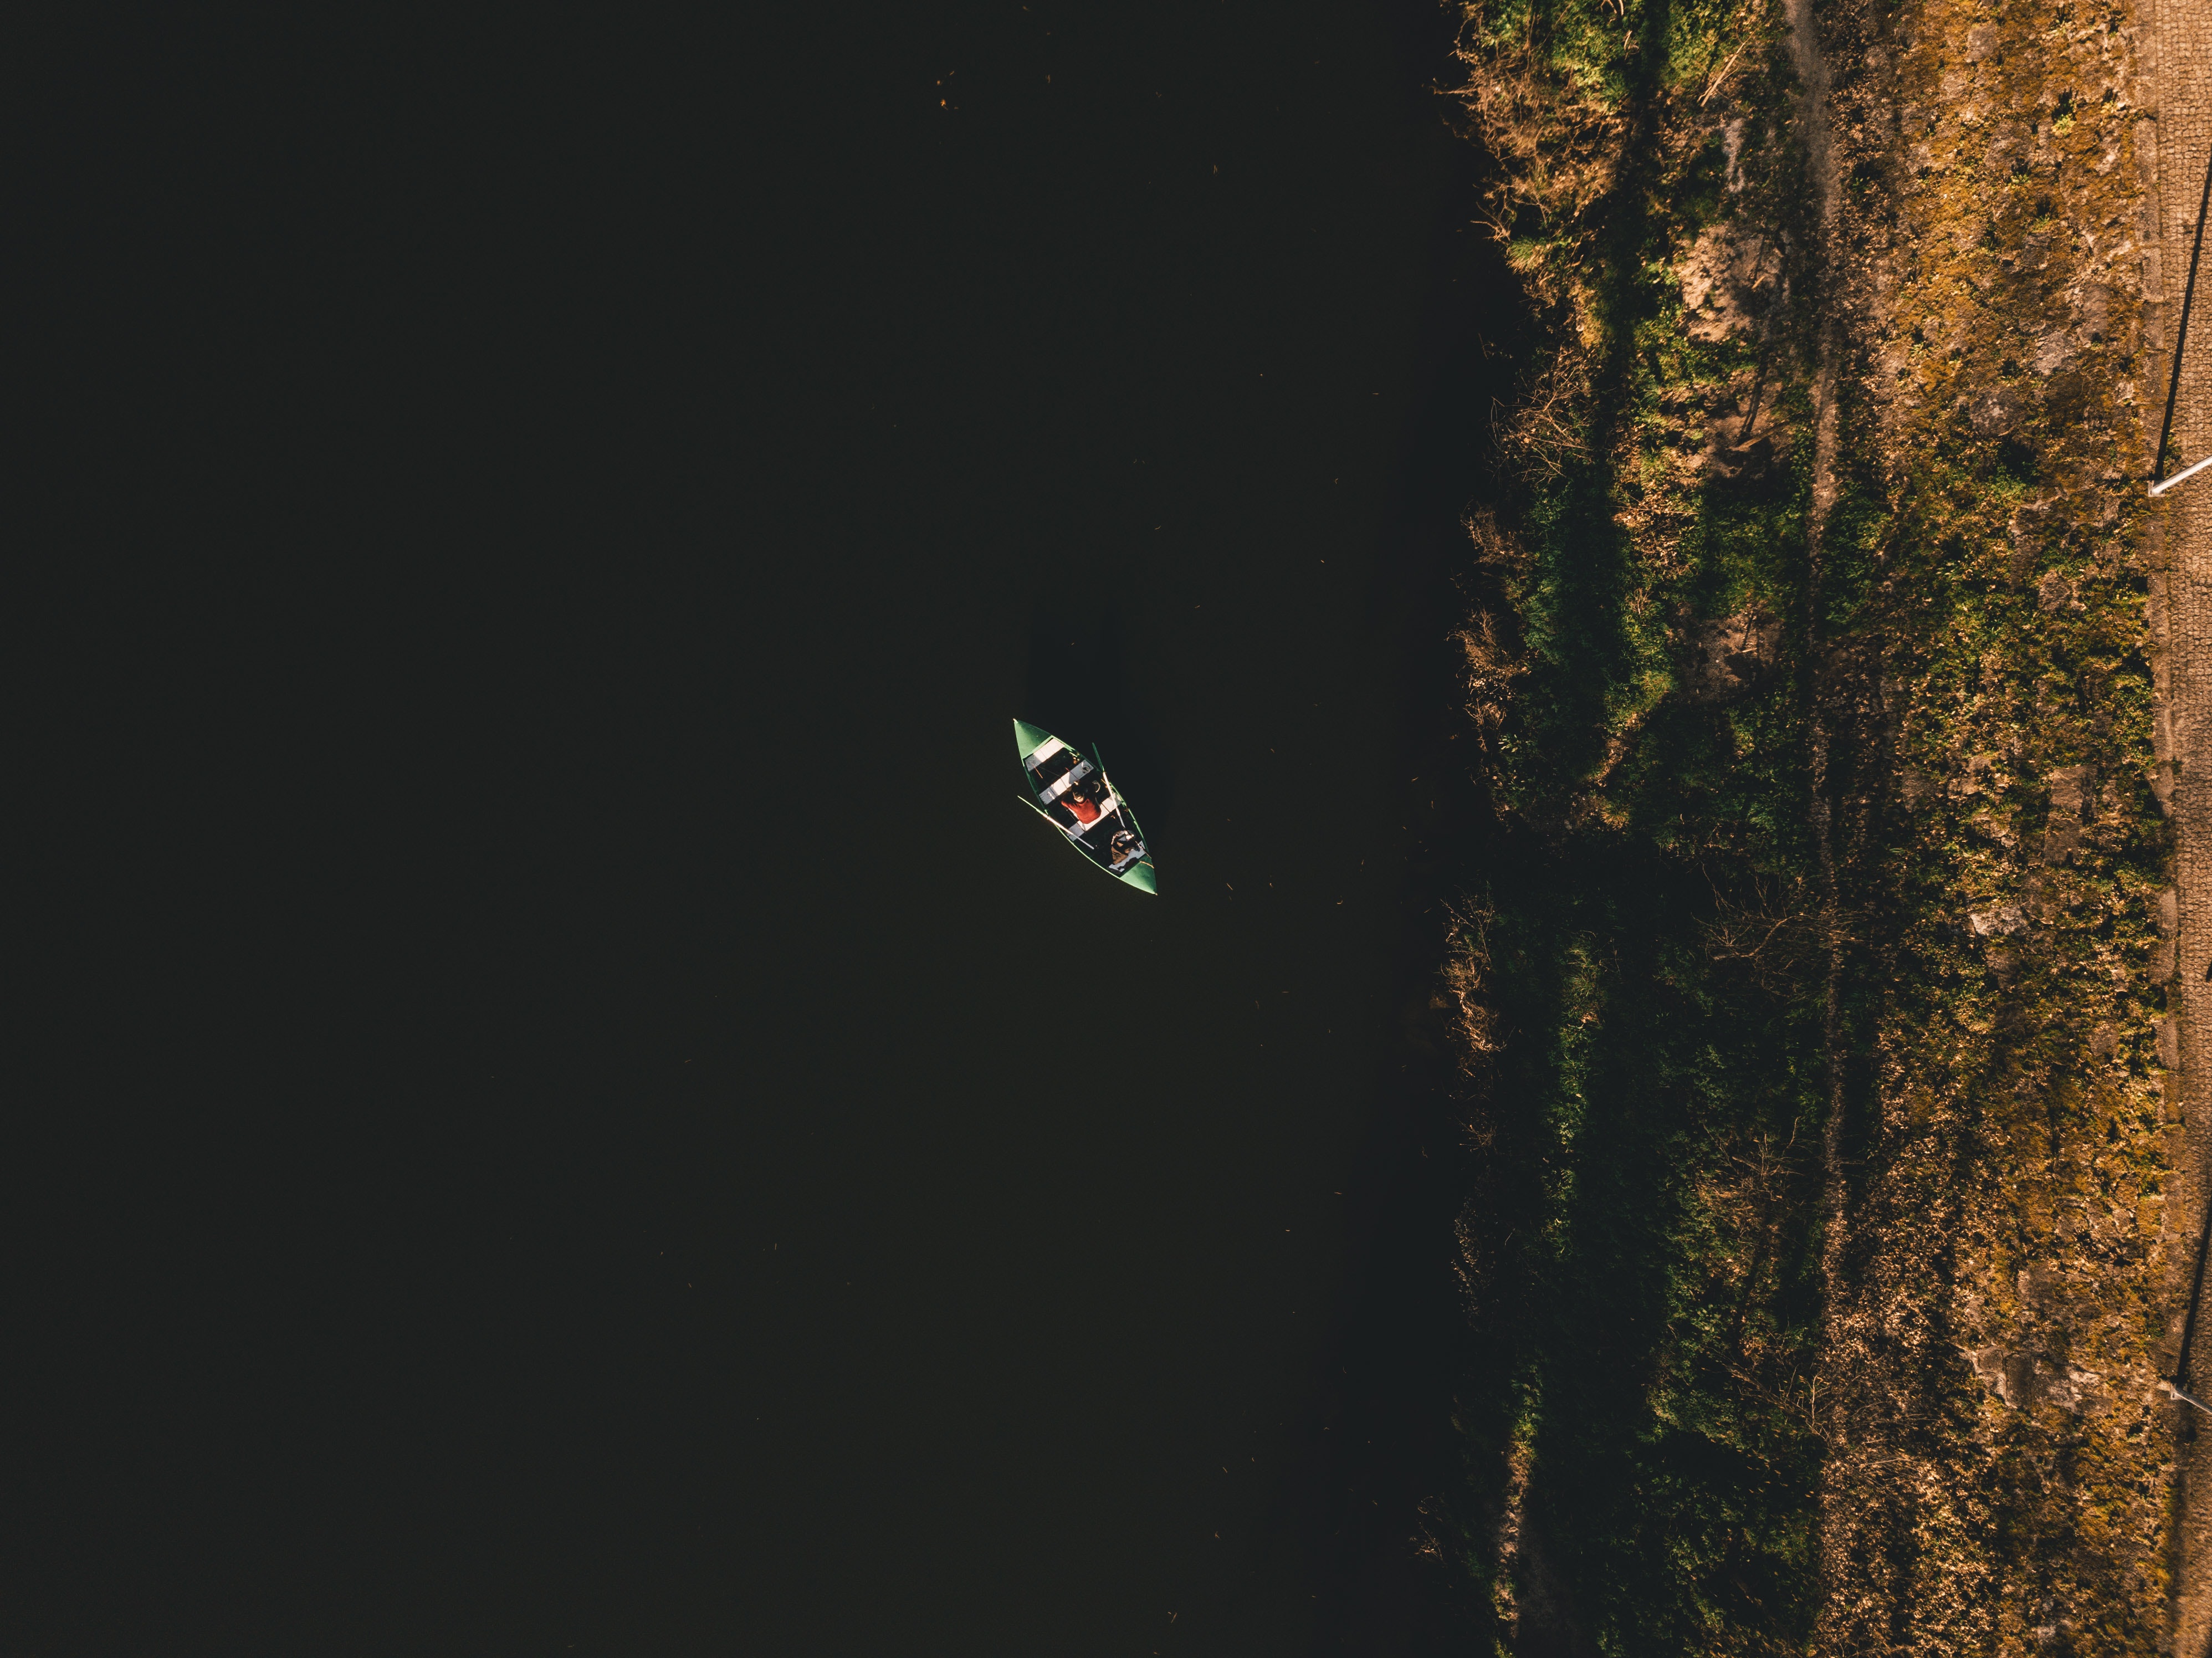
green, tree, leaf, sky, plant, forest